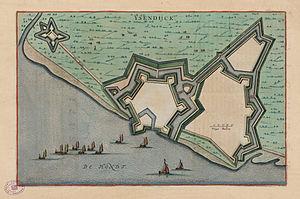
Ysendyck est une ville appartenant à la commune néerlandaise de L'Écluse, situé dans la province de la Zélande.